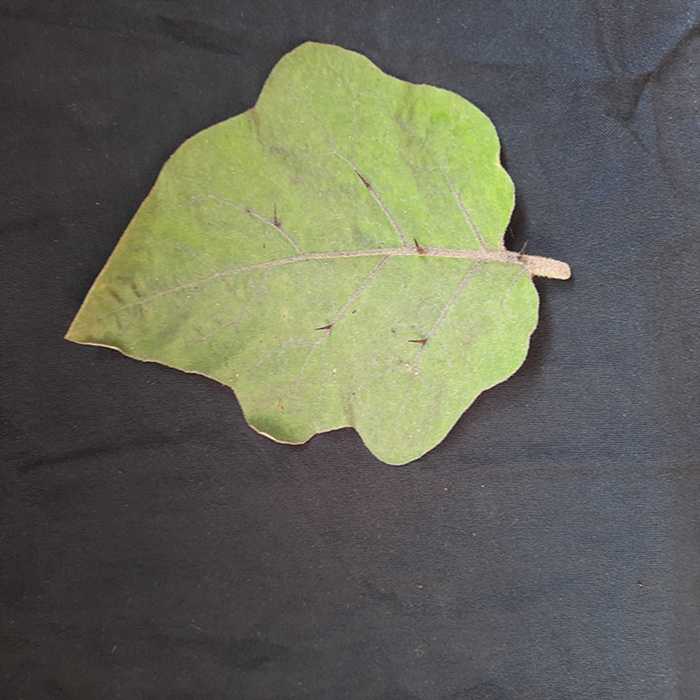
Plant: Eggplant
Label: Eggplant fresh leaf